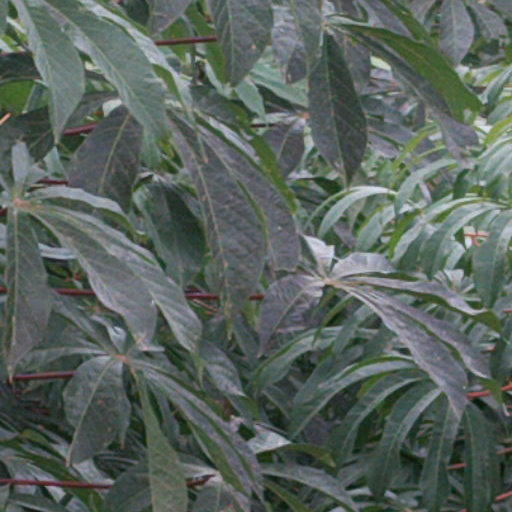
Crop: cassava